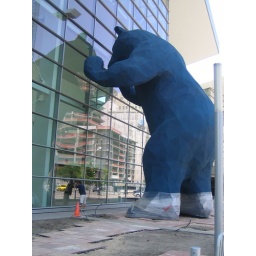
Joe is the little bear under the big blue bear